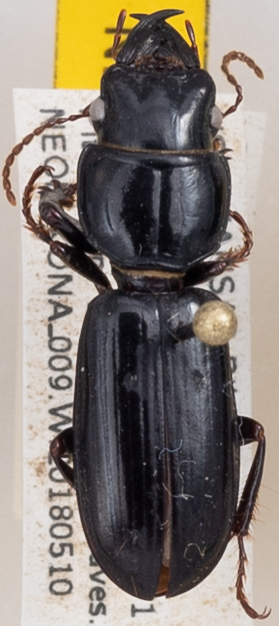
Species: Scarites subterraneus
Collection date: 2018-05-10
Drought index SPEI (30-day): -0.62
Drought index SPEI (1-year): -1.28
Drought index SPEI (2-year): -0.46